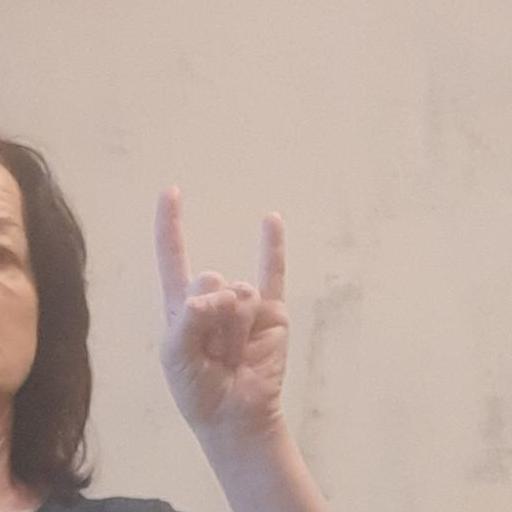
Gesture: rock